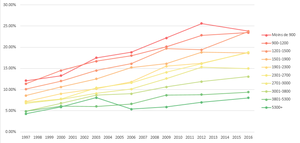
Evolution de l'obésité en France par tranche de revenu
L'obésité en France, tout comme le surpoids, augmente régulièrement depuis 1997. Comme dans les autres pays, l'obésité touche davantage les familles modestes que les personnes à hauts revenus.